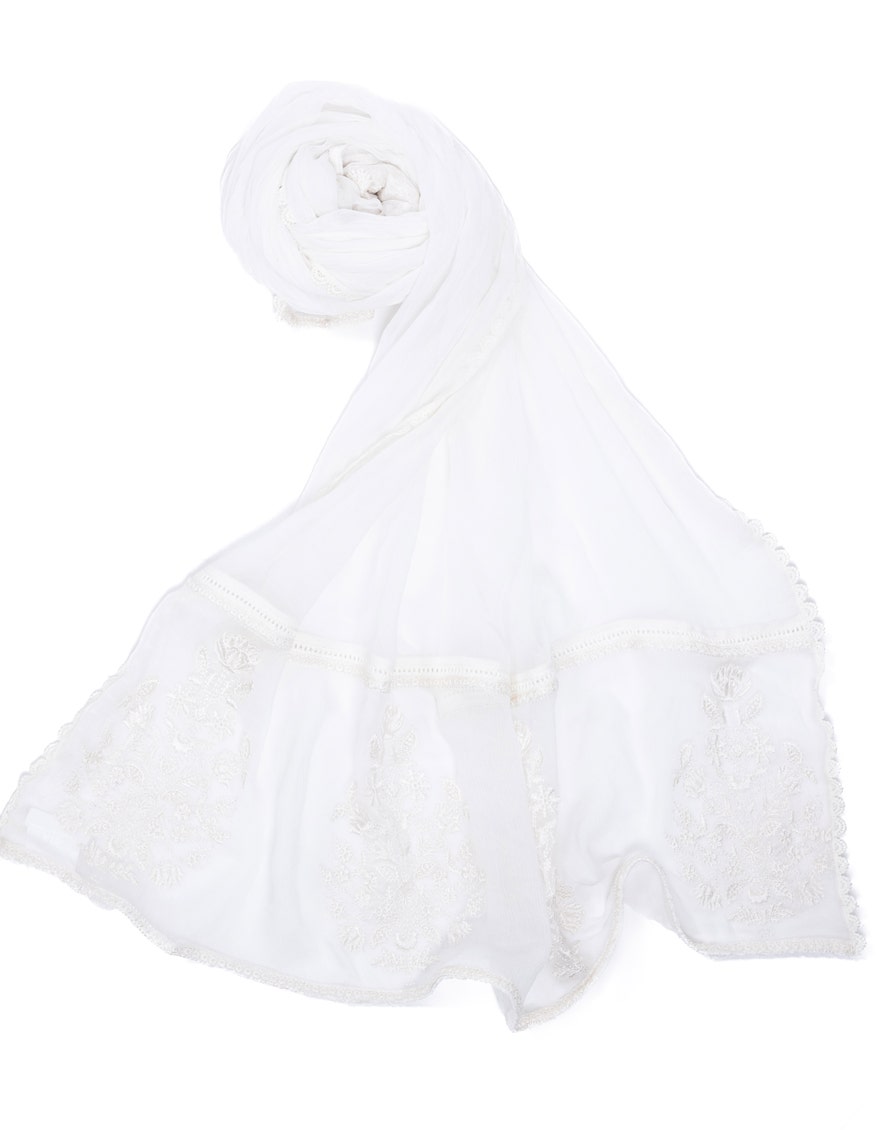
white embroidered lace scarf